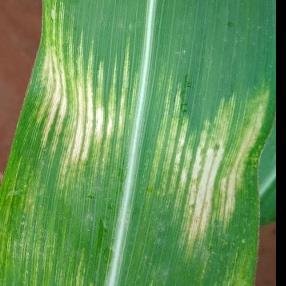
Crop: Maize
Condition: stripe-d